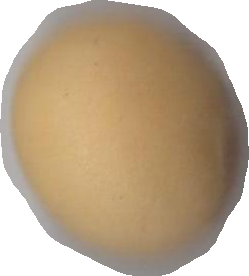
Variety: Dega